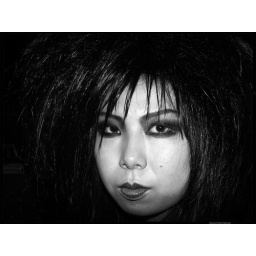
this was shot at night and all I could see was this ghostly face walking by in the shadows